Victorian Railways Y class (diesel)

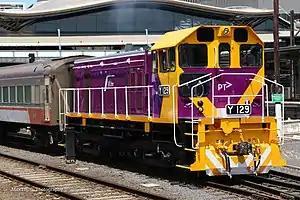
Y129 in current PTV / V/Line livery at Southern Cross station

The Y class are a class of diesel locomotives built by Clyde Engineering, Granville for the Victorian Railways between 1963 and 1968.